Chico Outlaws

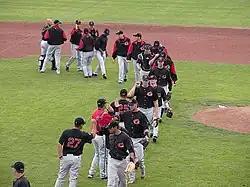
The Outlaws celebrate a victory over the Calgary Vipers.

All Outlaws games were originally heard on NewsTalk 1290 KPAY and ESPN Radio 101.7 FM/1340 AM from 2005 to 2008 with Rory Miller on the call. Due to declining advertising interest in radio, the games were made available live on the internet at the team's website.